Park Su-deok

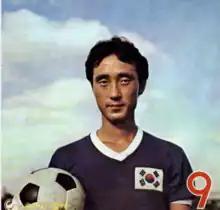
Park in September 1971

Park Su-deok (born 7 July 1948) is a South Korean former football player and manager. He played as a forward and played in the 1970 Asian Games and the 1972 AFC Asian Cup.